Eugene Reynal

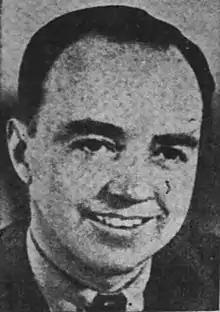
Reynal, c. 1939

Eugene St. Rose Reynal (March 31, 1902 – March 20, 1968) was an American publisher who founded Blue Ribbon Books of Garden City, New York, and Reynal & Hitchcock (with Curtice Hitchcock) of New York City in 1933.